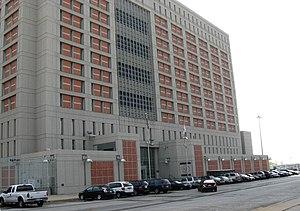
Le Metropolitan Detention Center, Brooklyn est un centre de détention administratif fédéral américain dans le quartier de South Slope à Brooklyn, à New York. Il détient des prisonniers des deux sexes et est divisé en quatre sections de niveau de sécurité différent, en fonction des délits dont sont accusé les détenus. Il est géré par le Federal Bureau of Prisons, une division du Département de la justice des États-Unis.